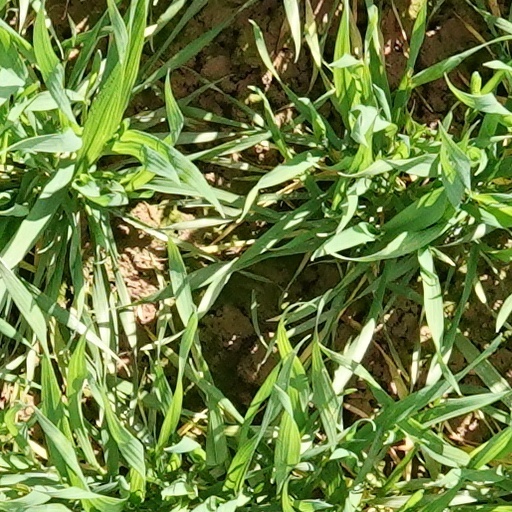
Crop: wheat